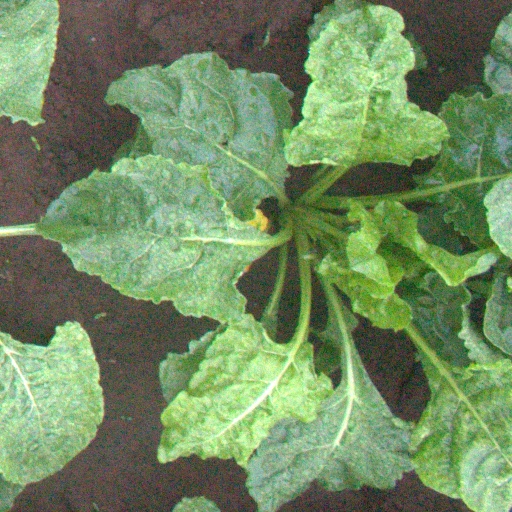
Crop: sugar beet